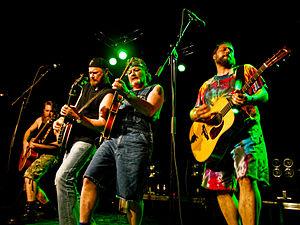
American Idiot est le septième album studio du groupe américain de punk rock Green Day, sorti le 21 septembre 2004 sur le label Reprise Records. Le groupe construit cet album comme un opéra-rock qui retrace des épisodes de la vie de Jesus of Suburbia, antihéros imaginé par le chanteur et guitariste Billie Joe Armstrong. Frustré par sa vie, il décide de quitter sa banlieue pour aller chercher une vie meilleure en ville. Confronté à la solitude, l'intolérance, la drogue ou encore le sexe, Jesus of Suburbia rencontre au cours de son périple St. Jimmy, son alter ego représentant sa partie contestataire et destructrice, et une jeune femme nommée Whatsername dont il tombe amoureux. Ne trouvant pas en ville la vie qu'il espérait y avoir, notamment à cause du suicide de St. Jimmy et du départ de Whatsername, il décide de retourner vivre dans sa banlieue.
Hayseed Dixie est un groupe américain qui débute à l'été 2000 dans le Tennessee. Leur musique est un rock ou hard rock interprété avec des instruments folk dans un style bluegrass.